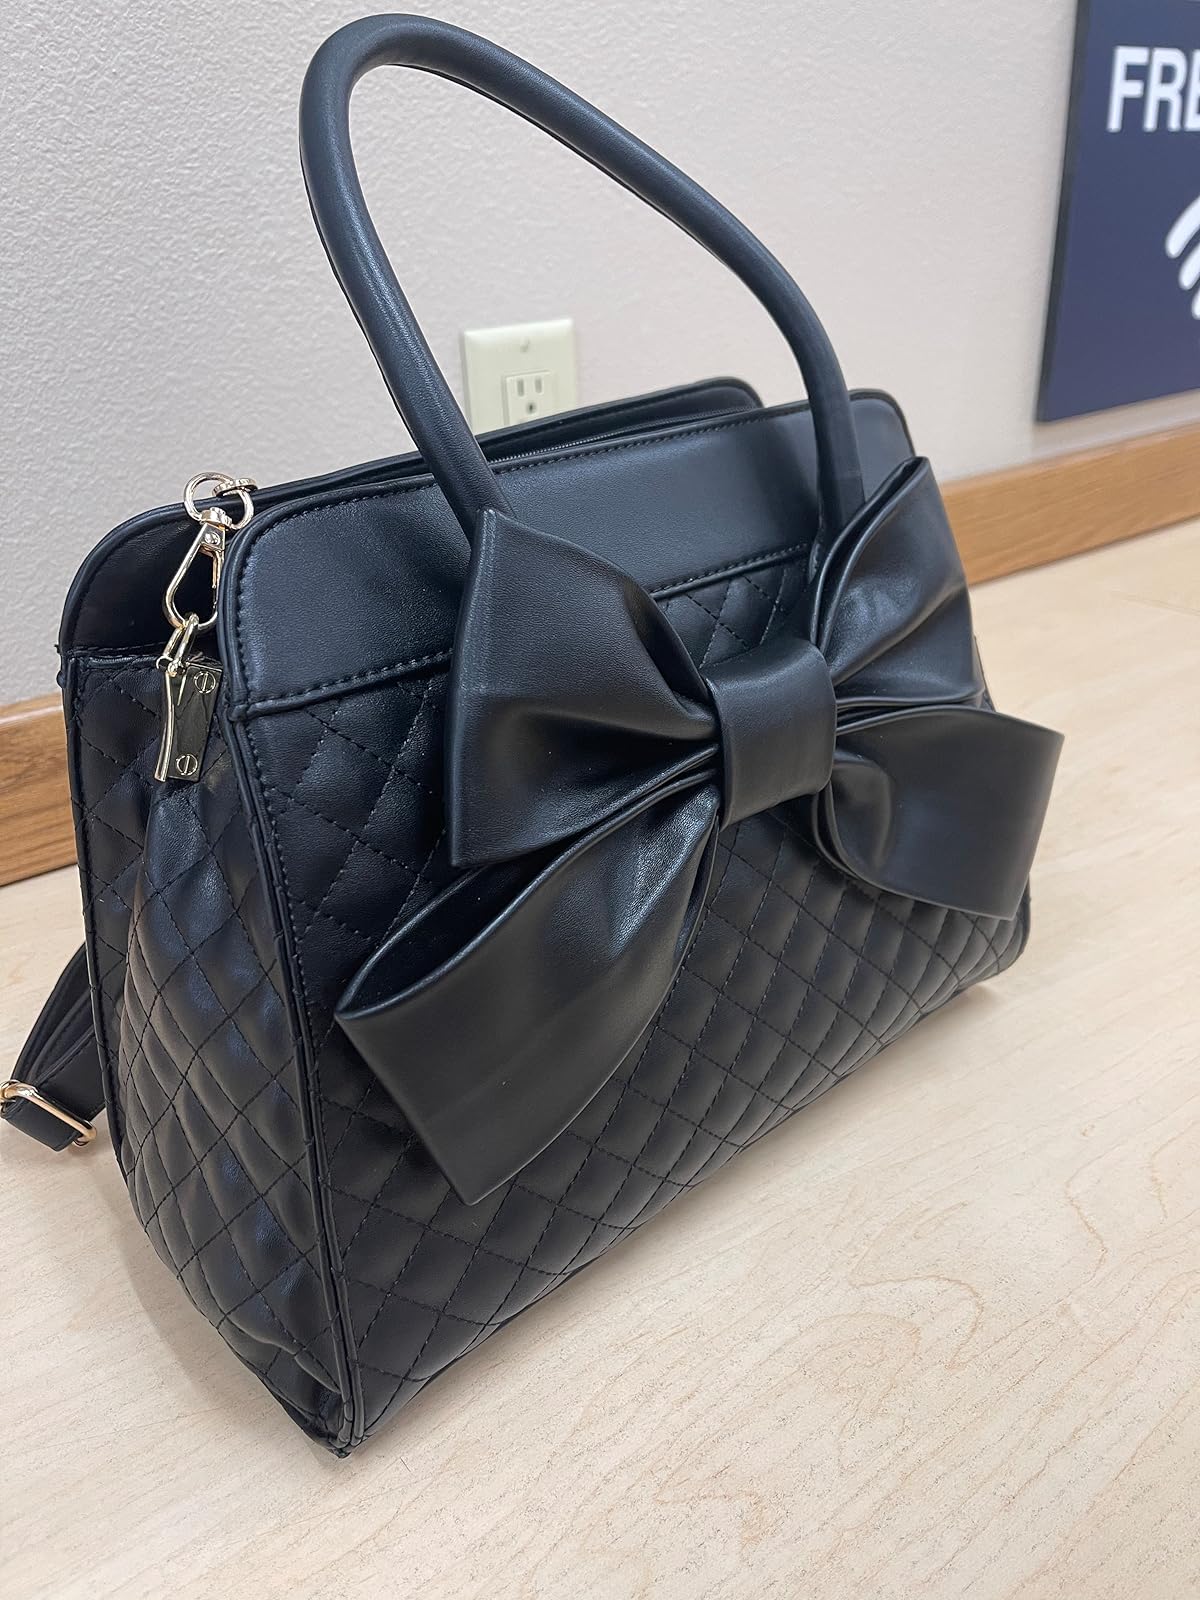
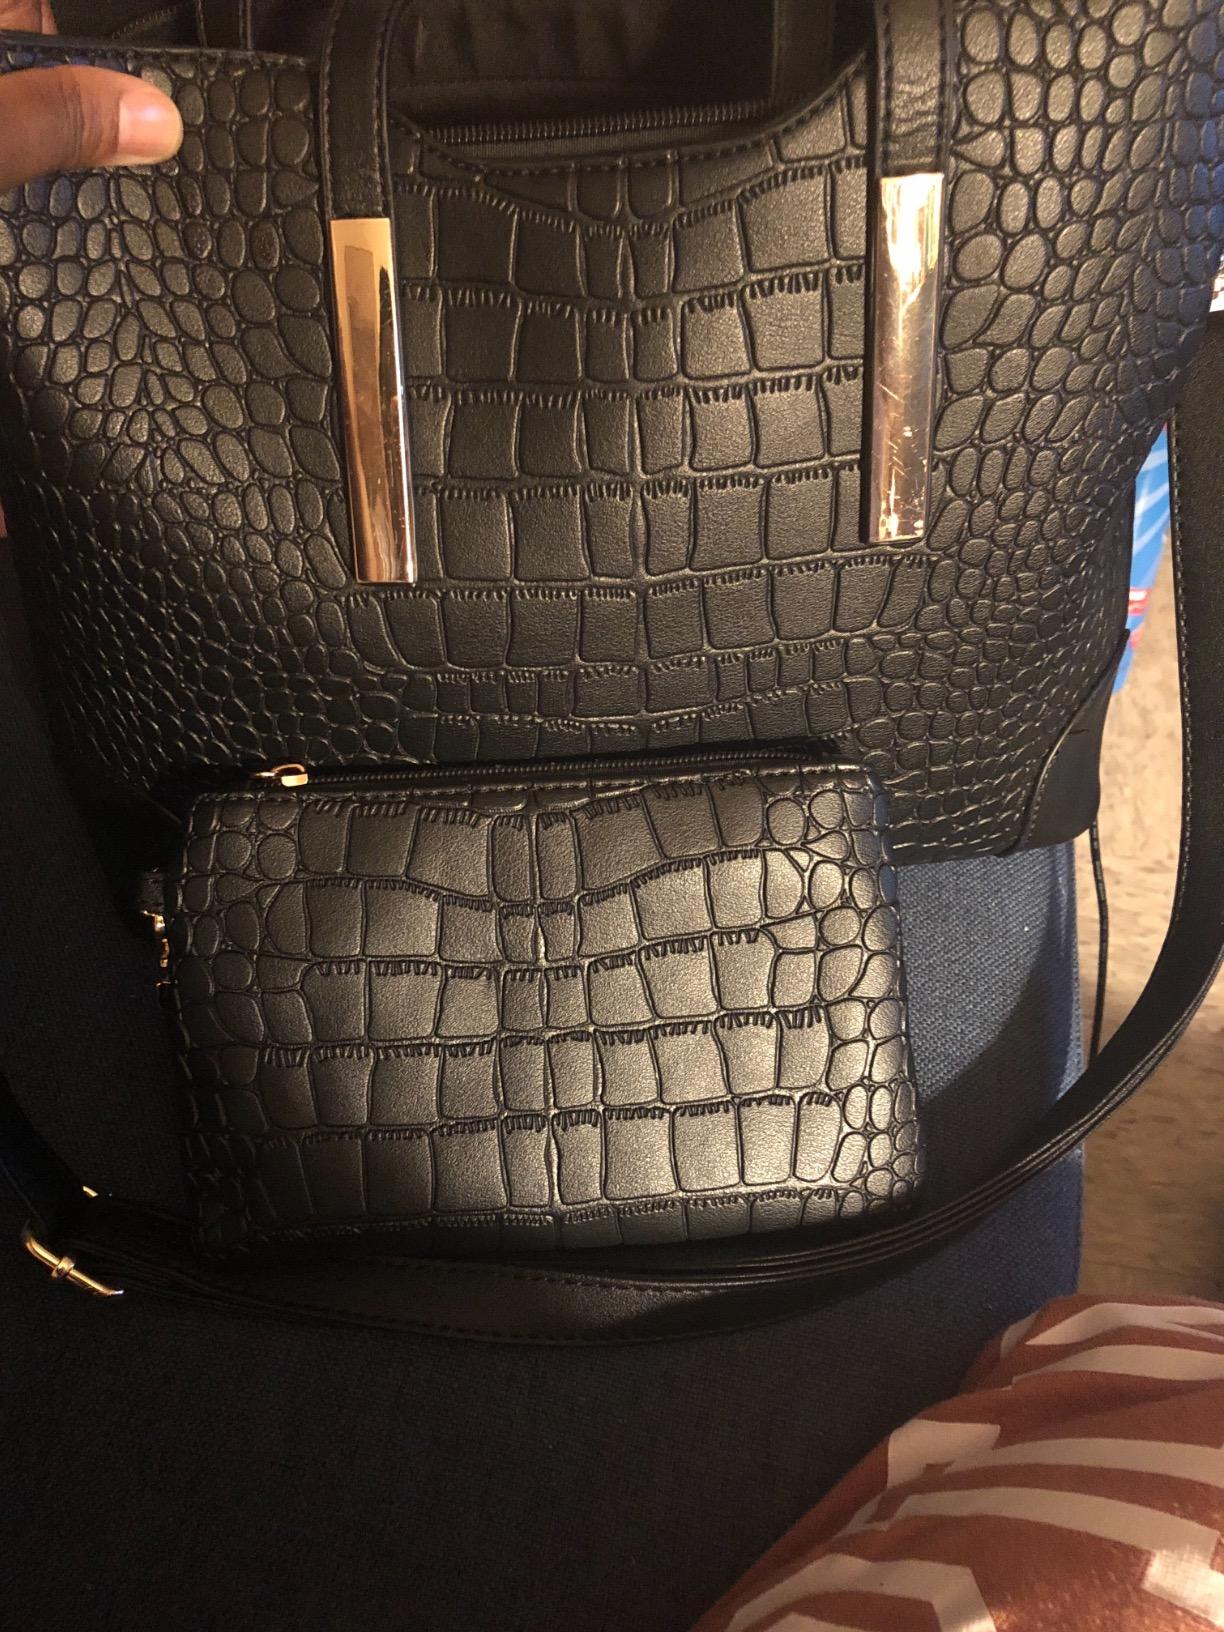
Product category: accessories_handbag
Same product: no